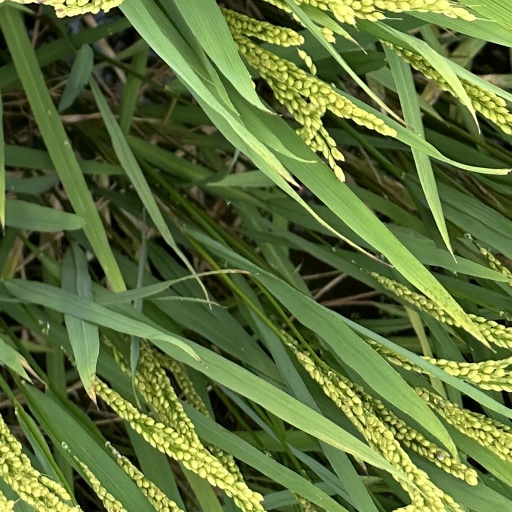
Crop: rice